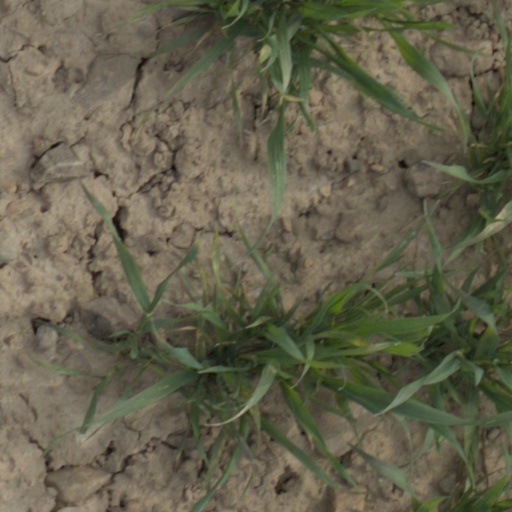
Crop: wheat